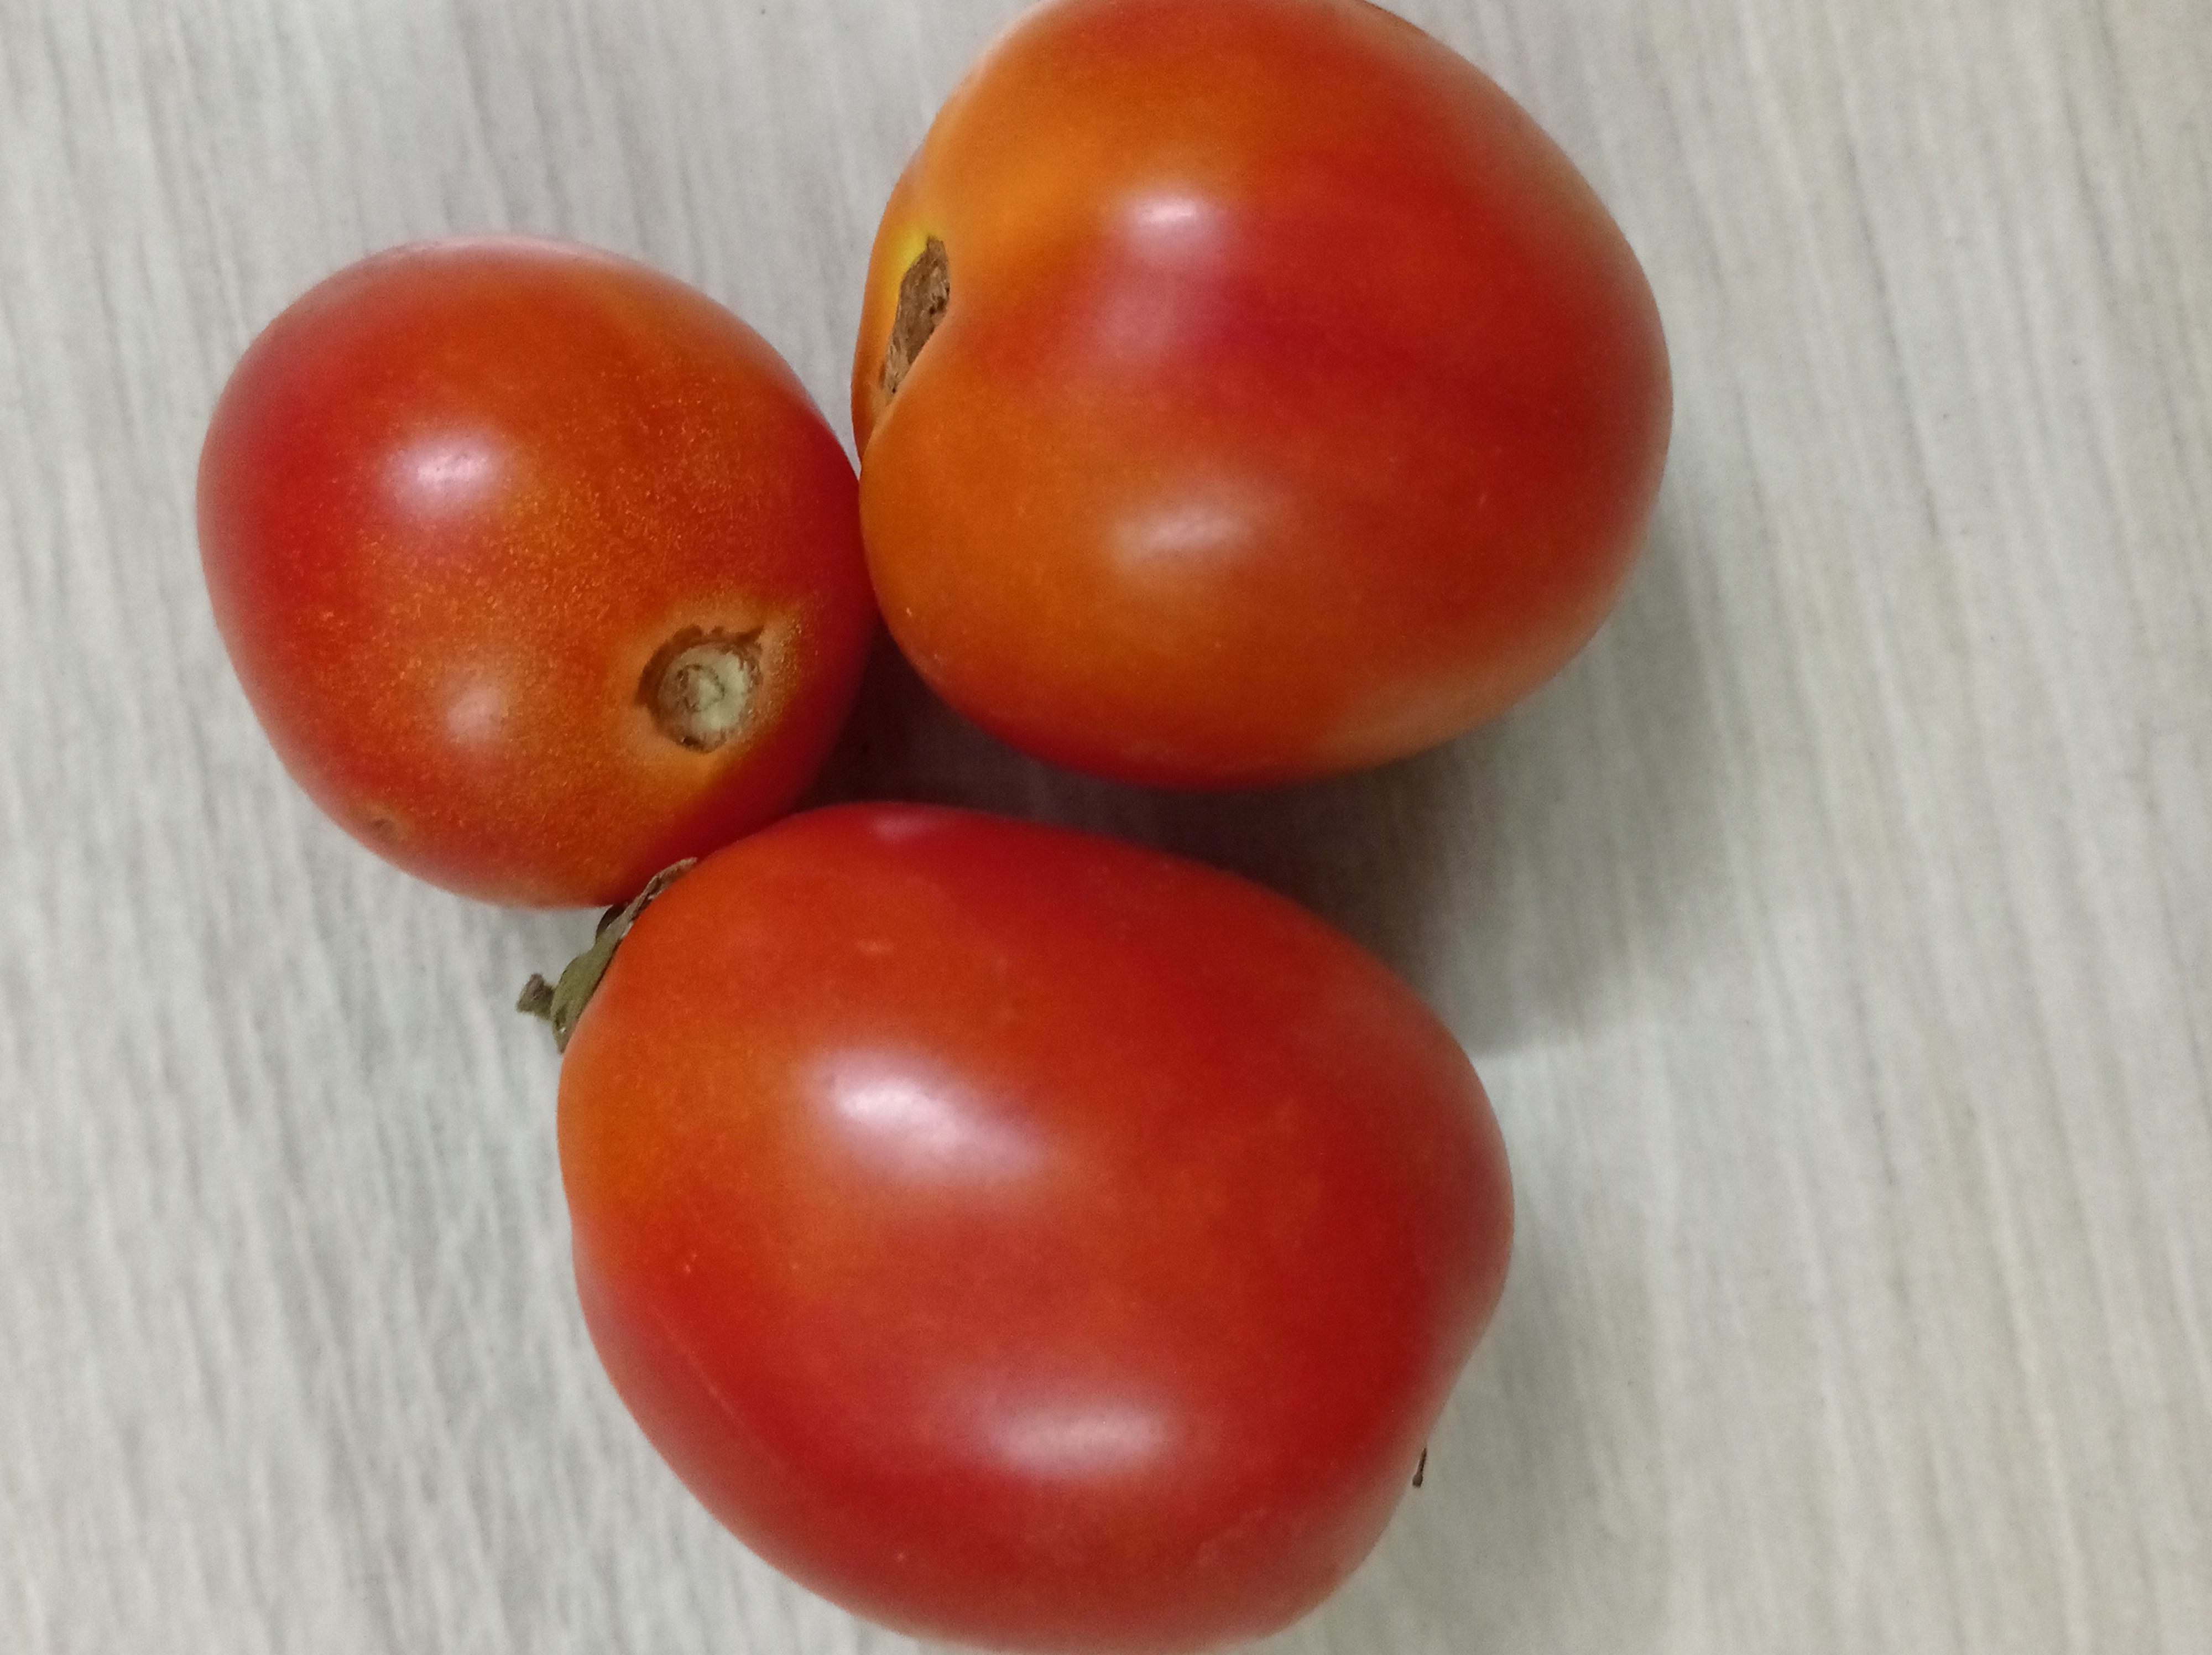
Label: Fresh